Novelle licenziose di vergini vogliose

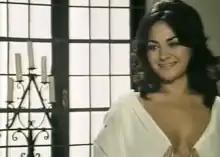
Giorgelli in a film scene

The first version of the film was entitled - a title reflecting all three subject matters of Pier Paolo Pasolini's "Trilogy of Life" which consisted of Boccaccio's "The Decameron" (1971), Chaucer's "The Canterbury Tales" (1972) and "Arabian Nights", an adaptation of "One Thousand and One Nights" released in 1974).